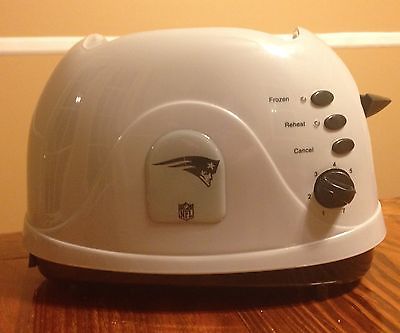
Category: toaster